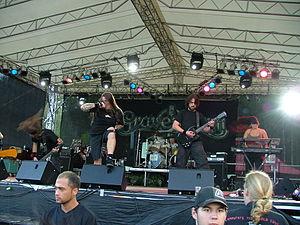
Cet article présente une liste de groupes de metal gothique.